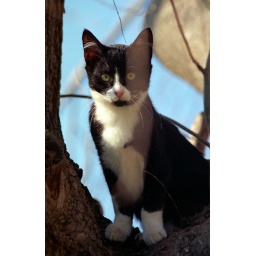
Lulu a black &amp;amp; white kitten standing in the fork of a tree.